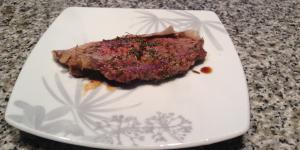
bife de chorizo a las finas hierbas